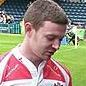
Age: 22